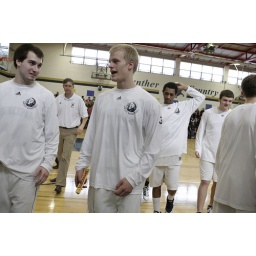
The Principia boys play Brentwood at home - losing by two.